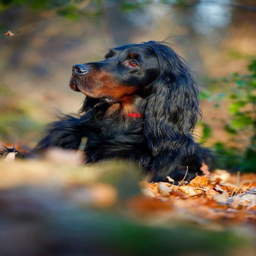
animal comes and was bred originally to hunt small game .